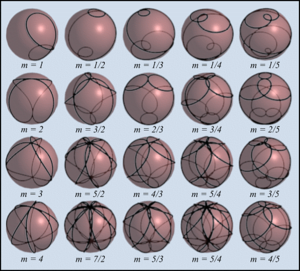
En mathématiques, une clélie est une courbe sphérique paramétrée de formule :